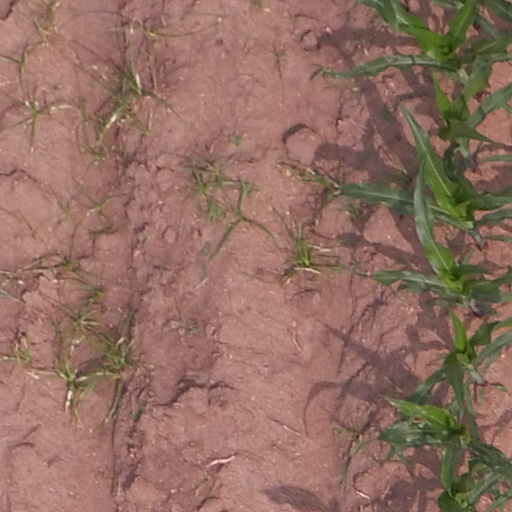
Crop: maize; corn